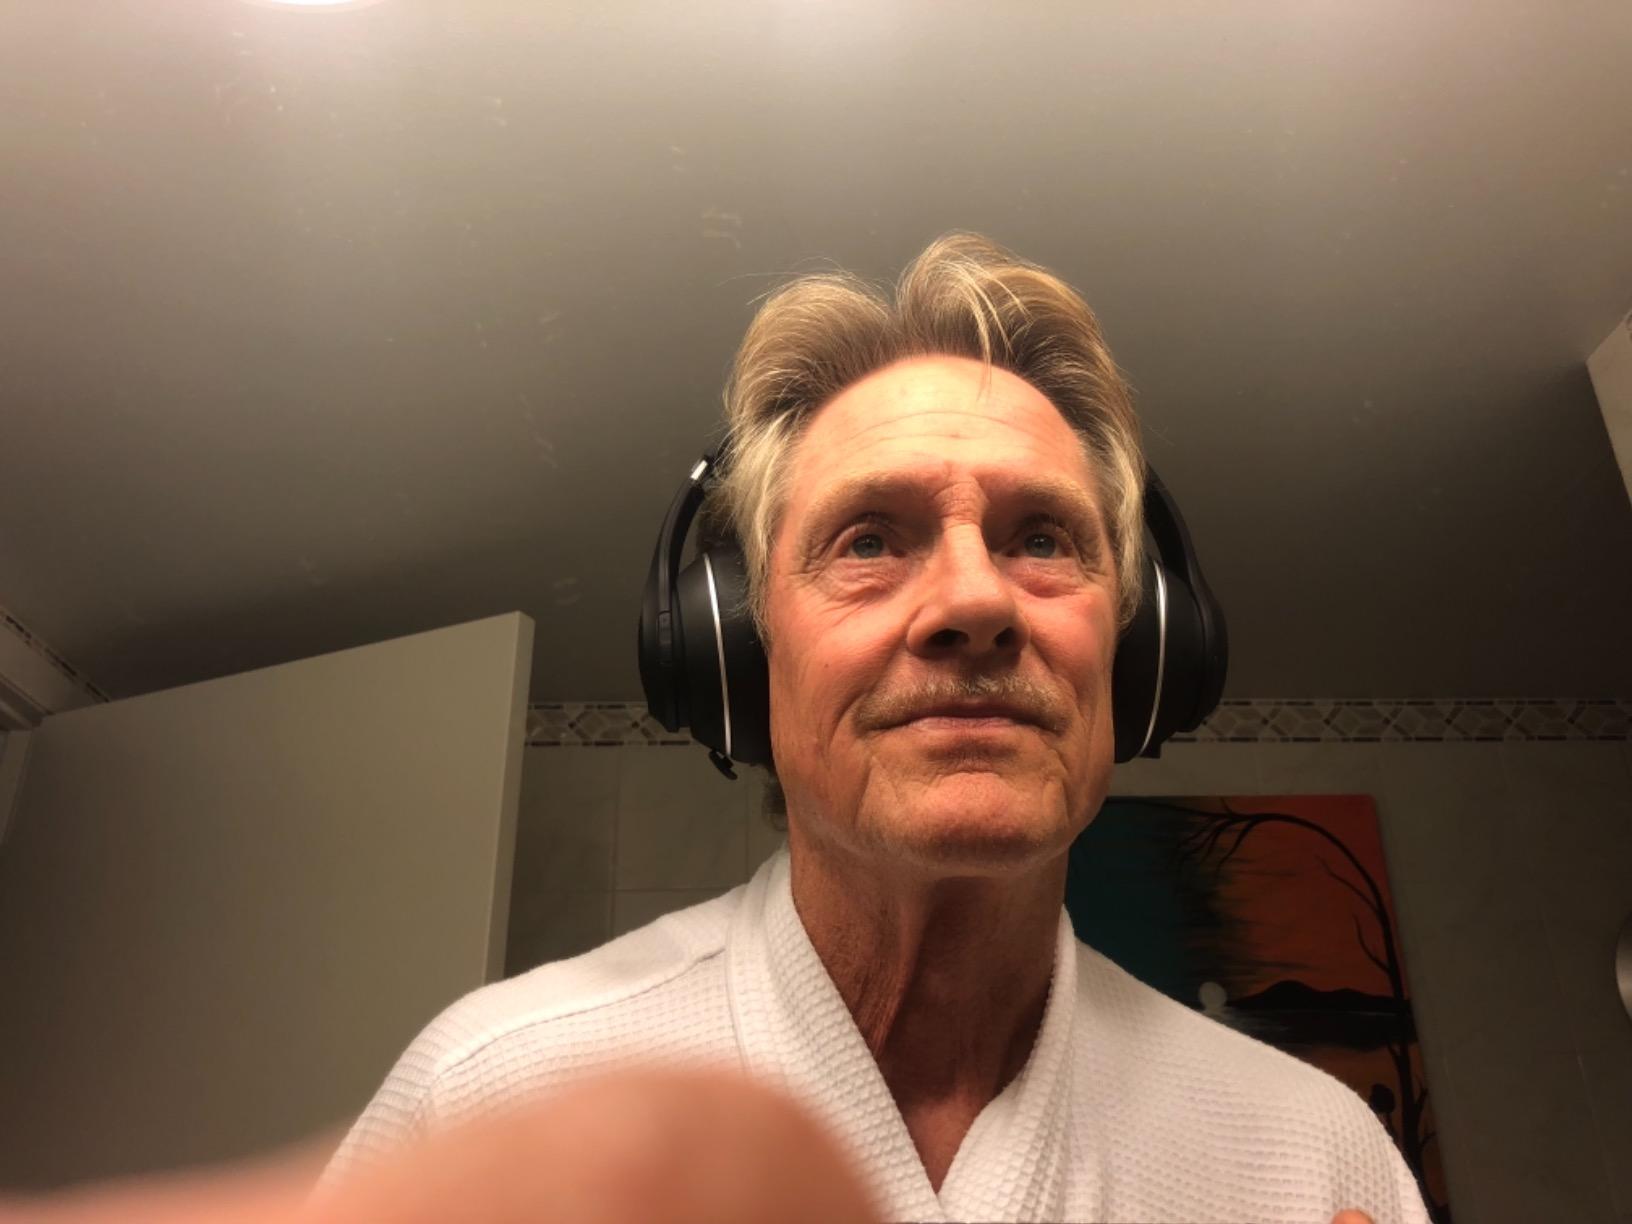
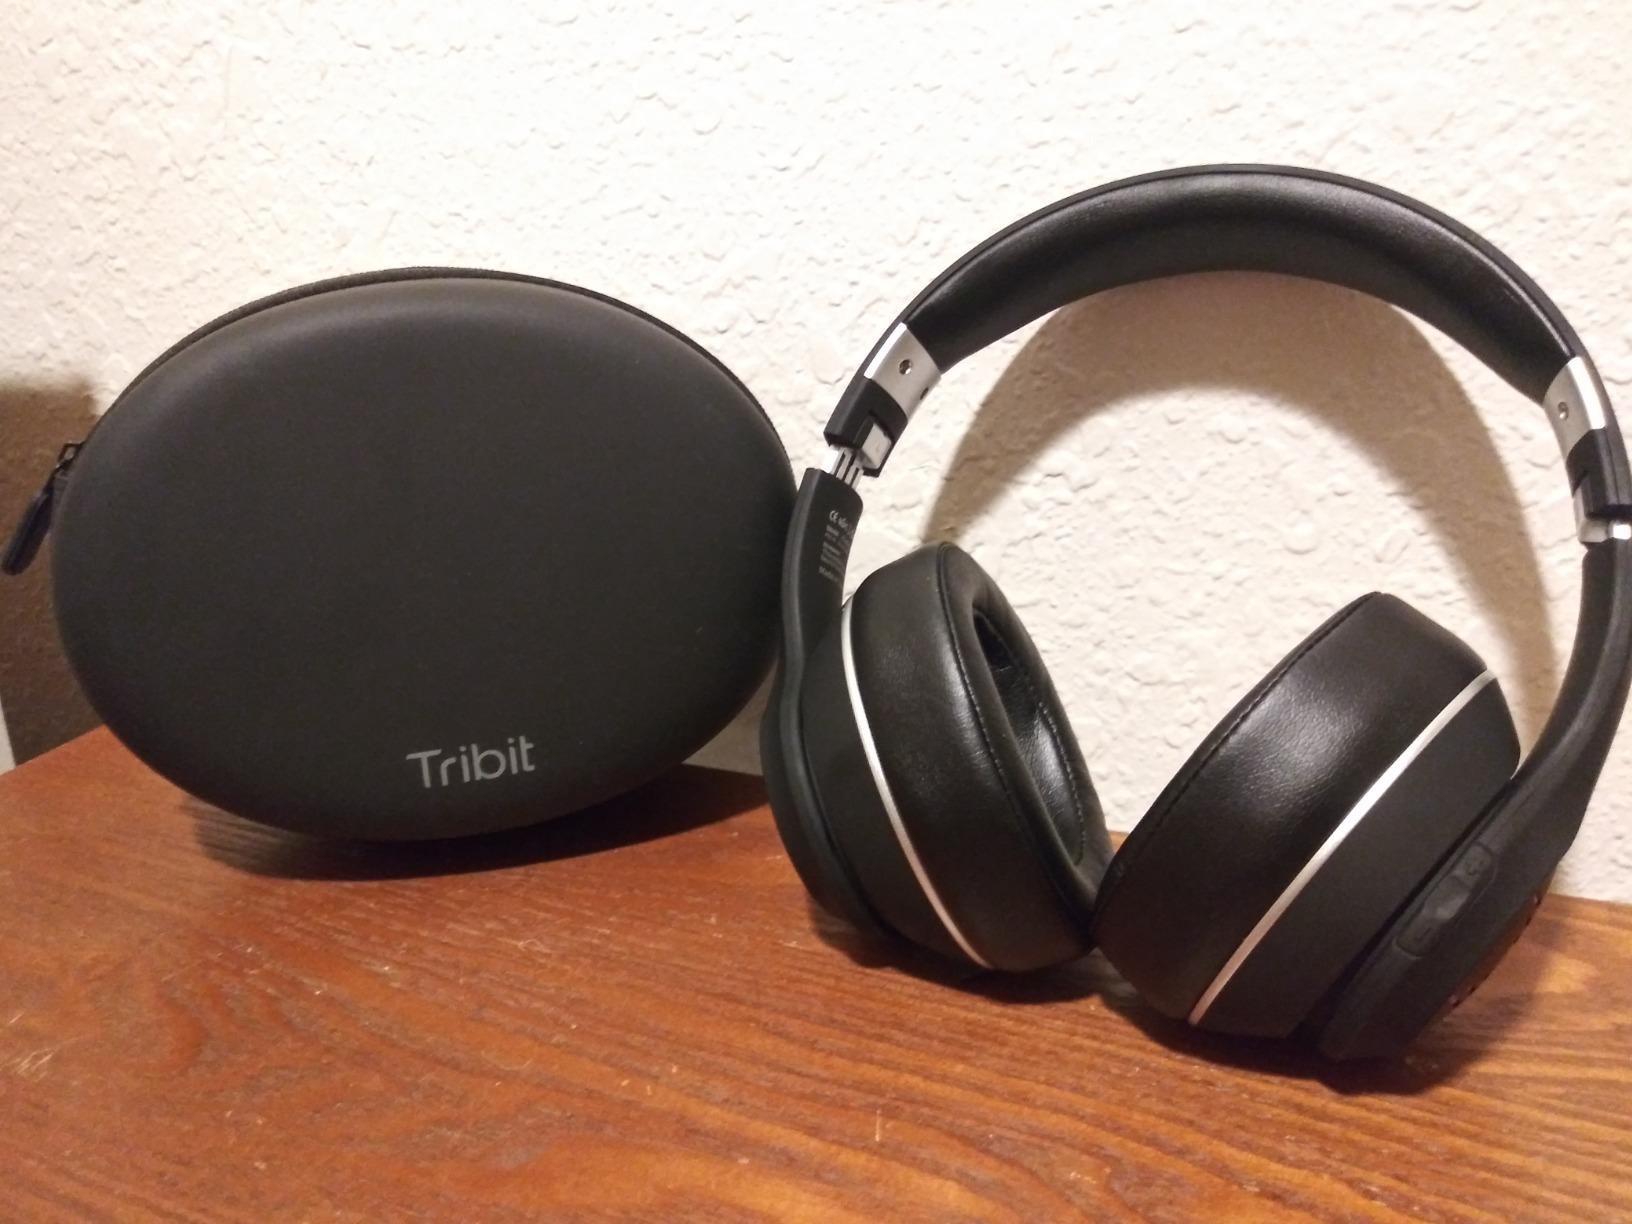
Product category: headphones
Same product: yes